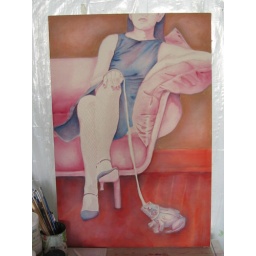
Azo red light over the floor and baseboard.